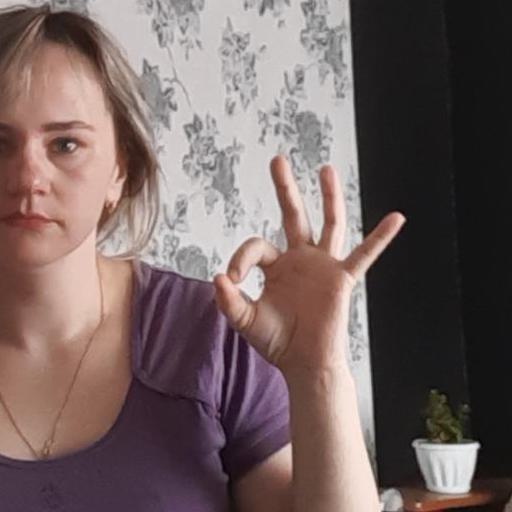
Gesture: ok